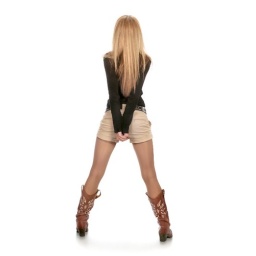
rear view of standing girl with long legs in boots, on white